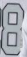
Number: 8